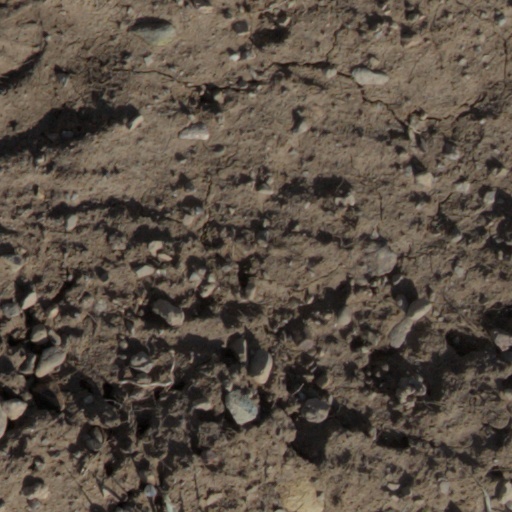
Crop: wheat